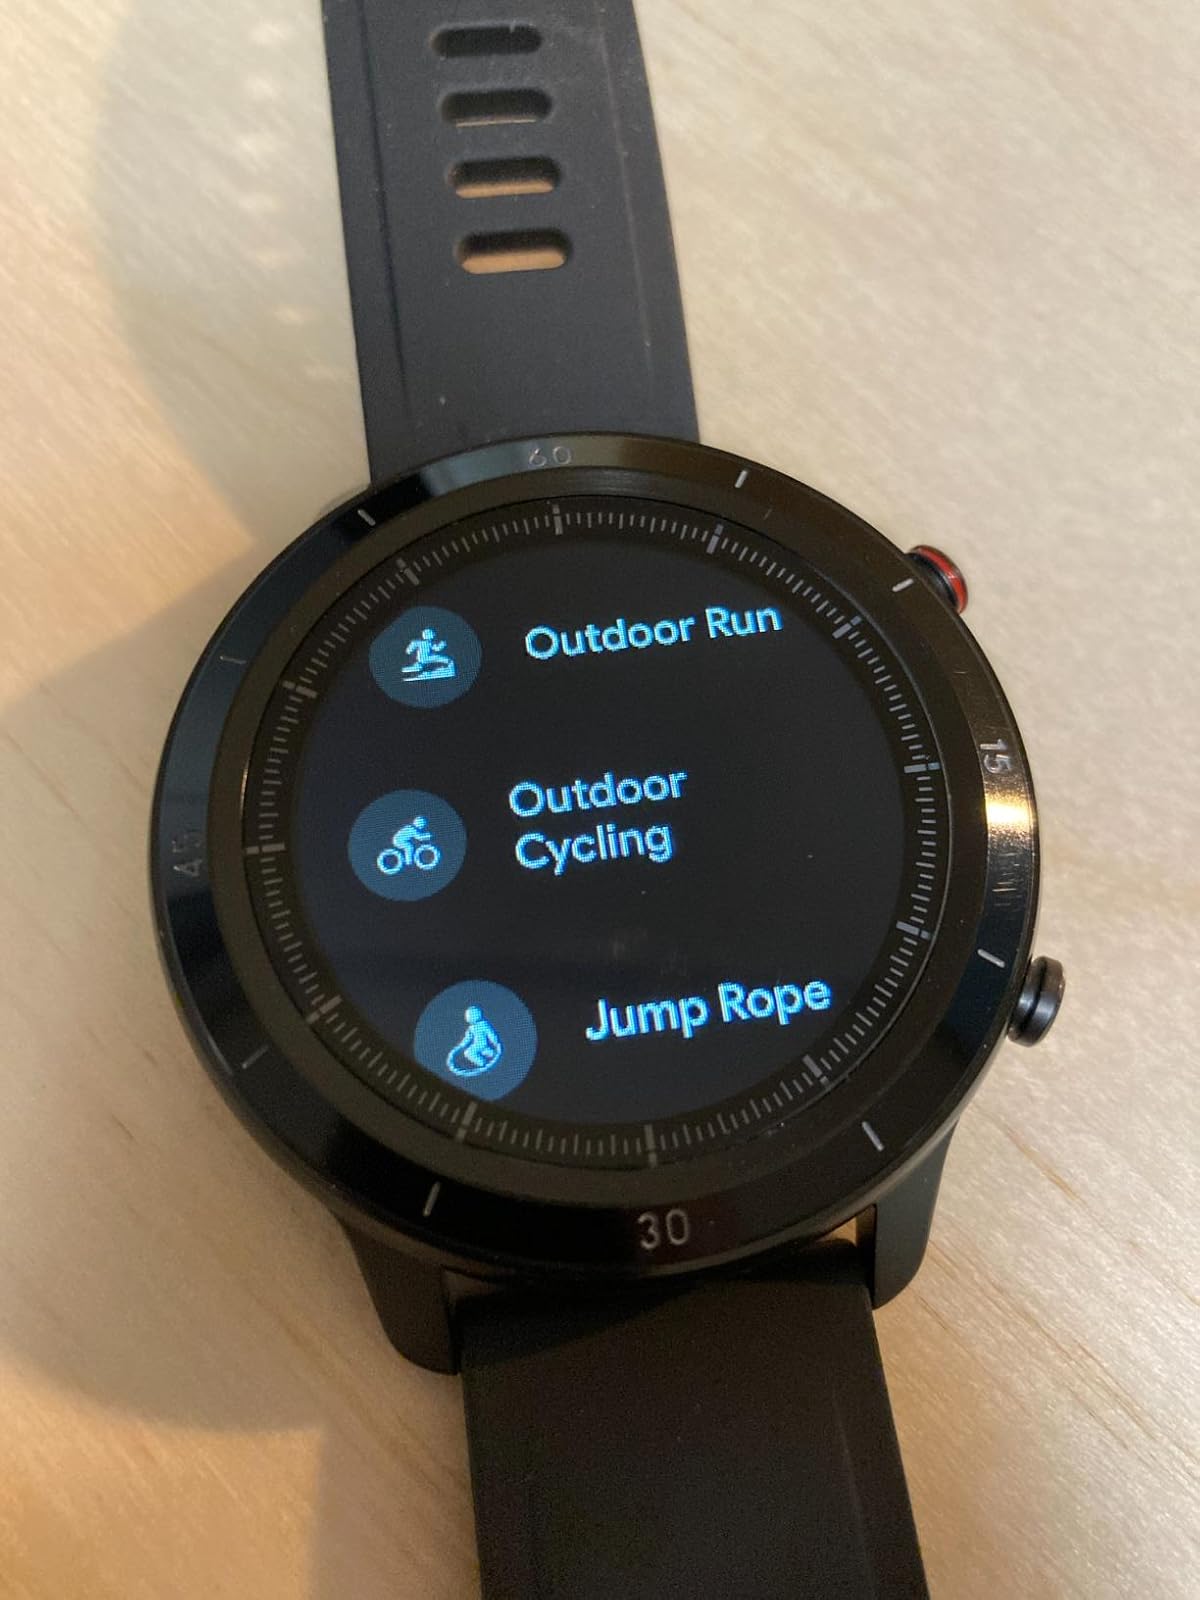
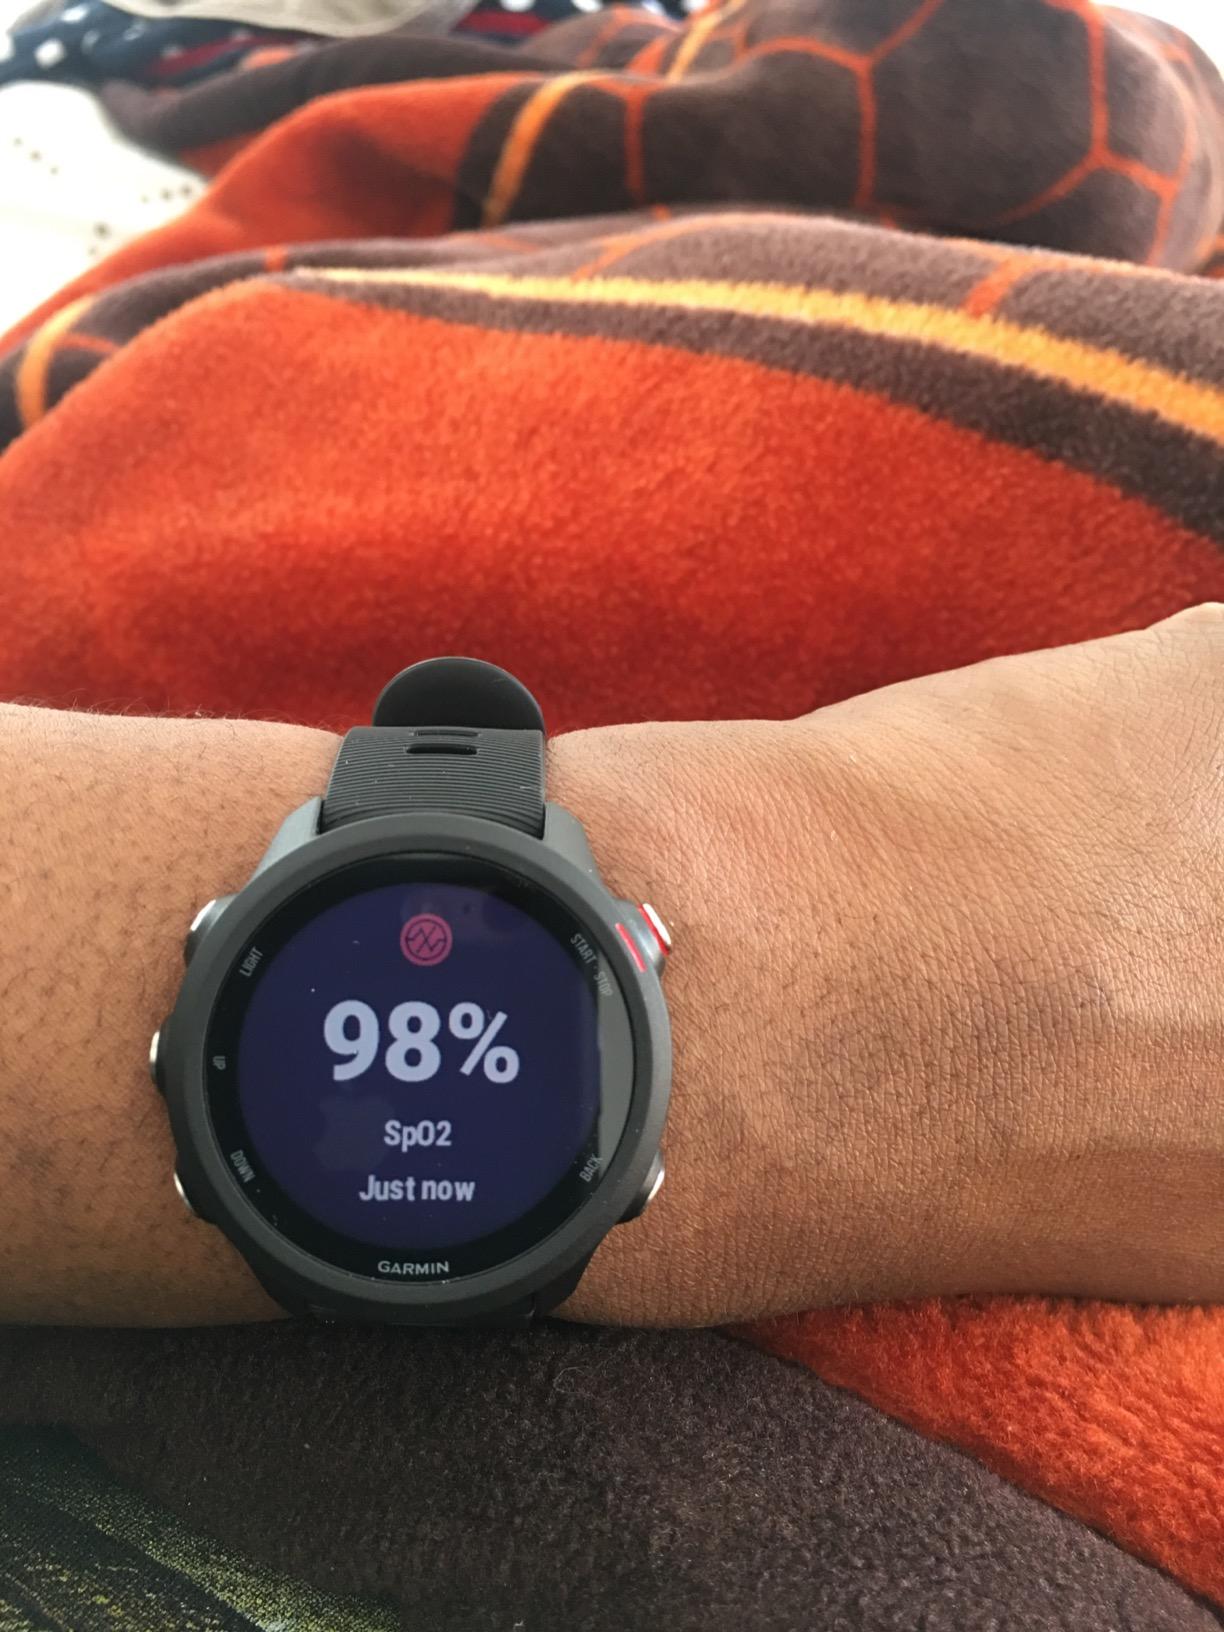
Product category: smartwatch
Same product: no